Three Thousand Years of Longing

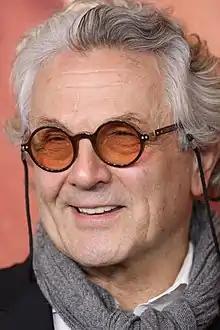
Director, co-writer and co-producer George Miller.

It was announced in October 2018 that George Miller had set his next directorial effort, described as "epic in scope" and expected to begin filming in 2019. Idris Elba and Tilda Swinton were announced as cast members the same month. The film is based on A. S. Byatt's short story "The Djinn in the Nightingale's Eye."